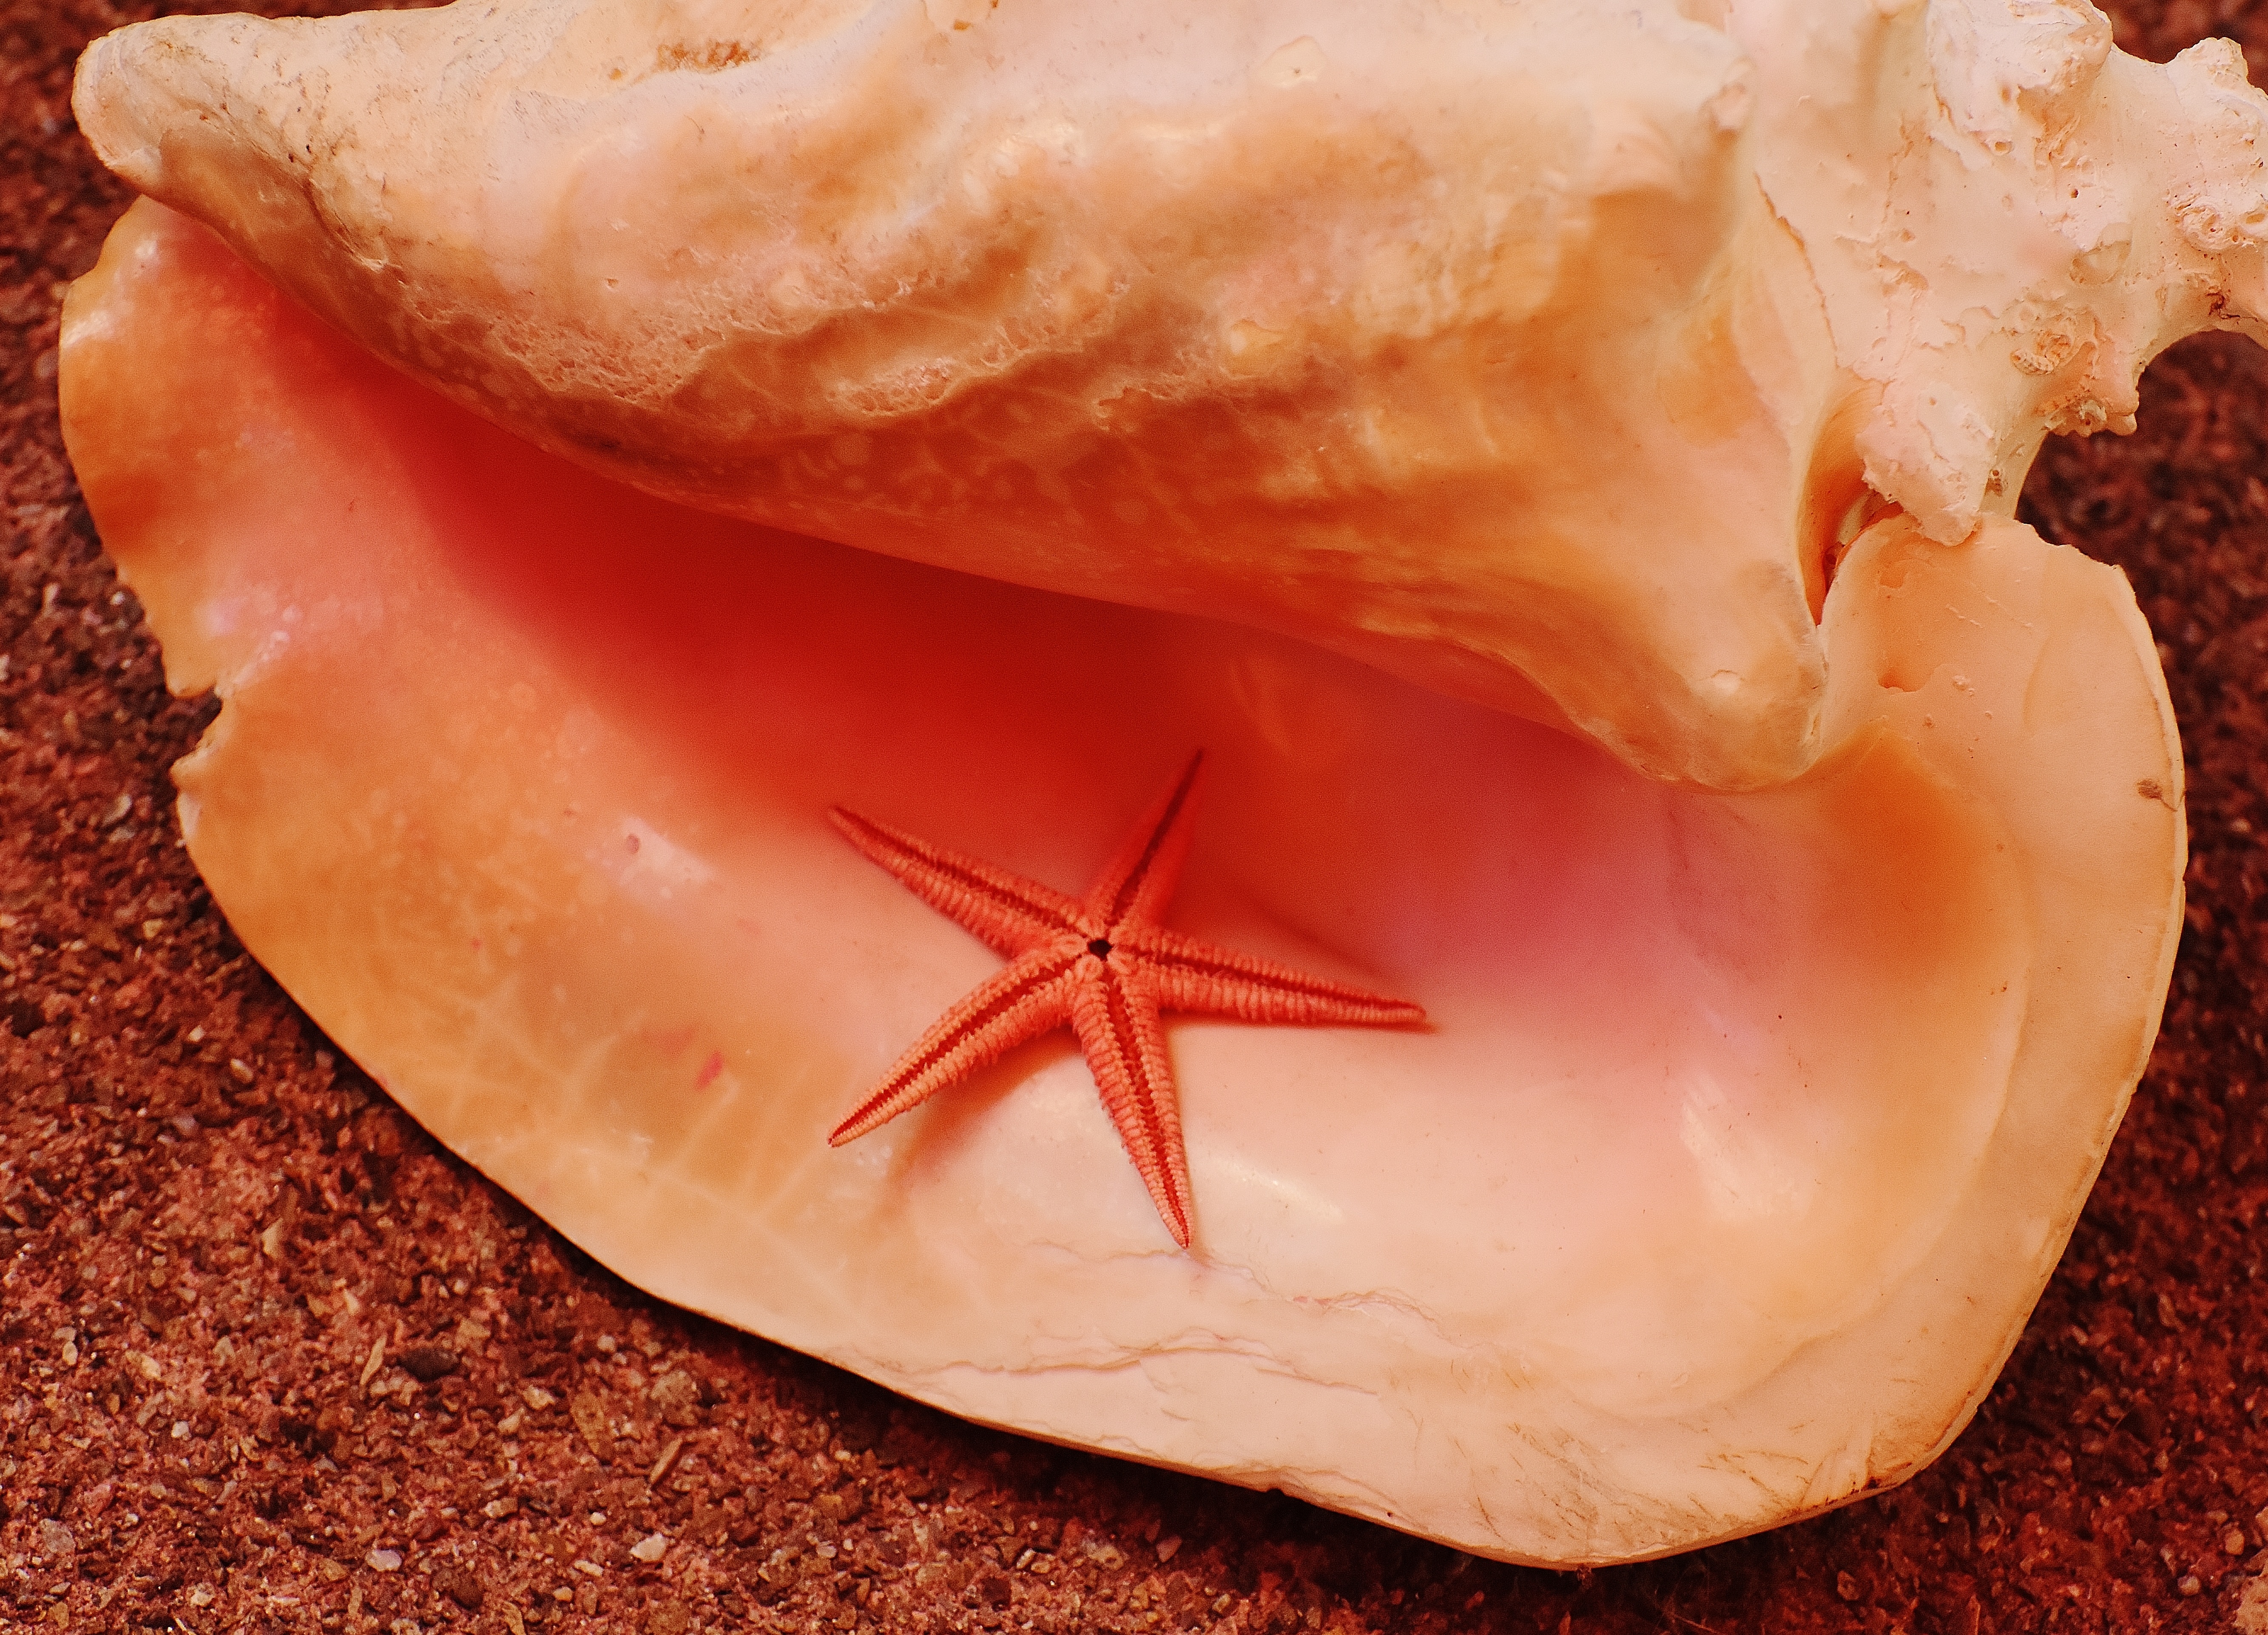
hand, beach, sea, coast, nature, leg, decoration, food, red, produce, color, starfish, shell, mouth, deco, close up, human body, decorative, head, skin, organ, carving, maritime, tooth, collect, flotsam, macro photography